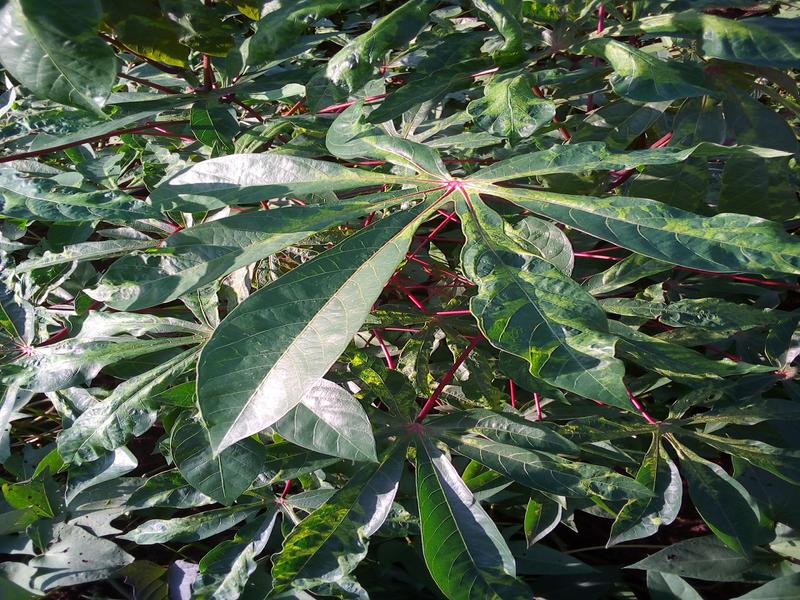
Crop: cassava
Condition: mosaic_disease